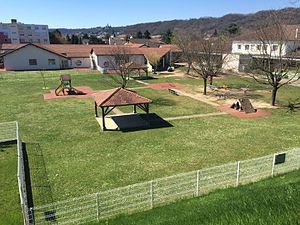
L'école maternelle de Saint-Maurice-de-Beynost.
Saint-Maurice-de-Beynost est une commune française, située dans le département de l'Ain en région Auvergne-Rhône-Alpes, à environ 14 km de Lyon dont elle fait partie de l'unité urbaine. Elle appartient également à la région naturelle de la Côtière.